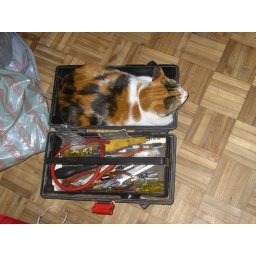
cat in box